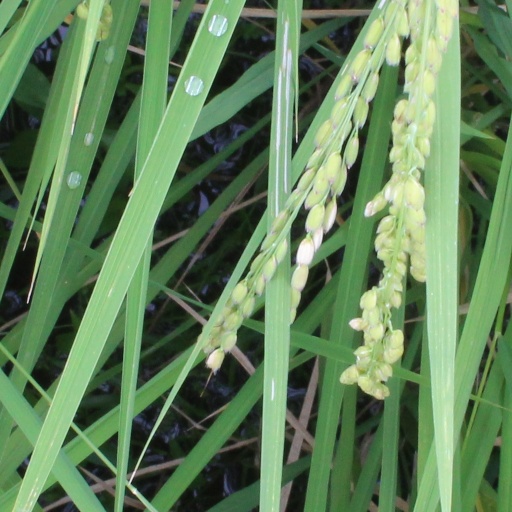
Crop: rice